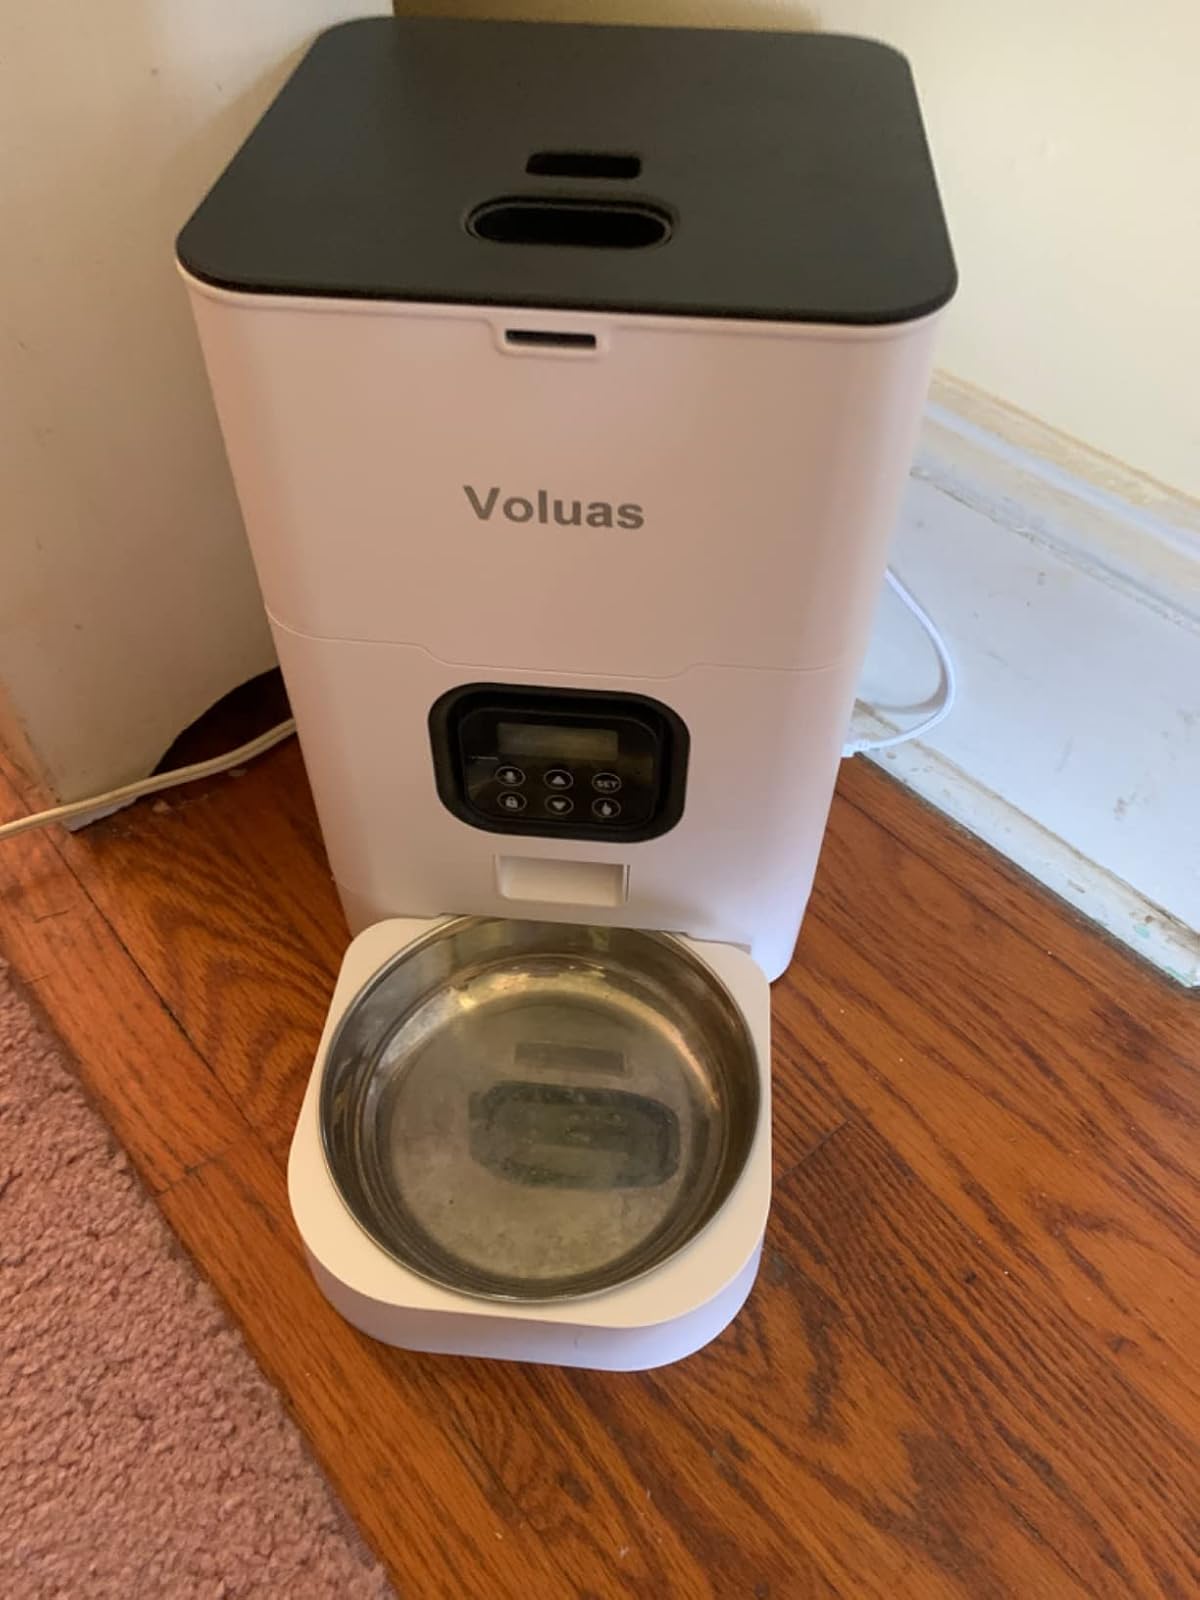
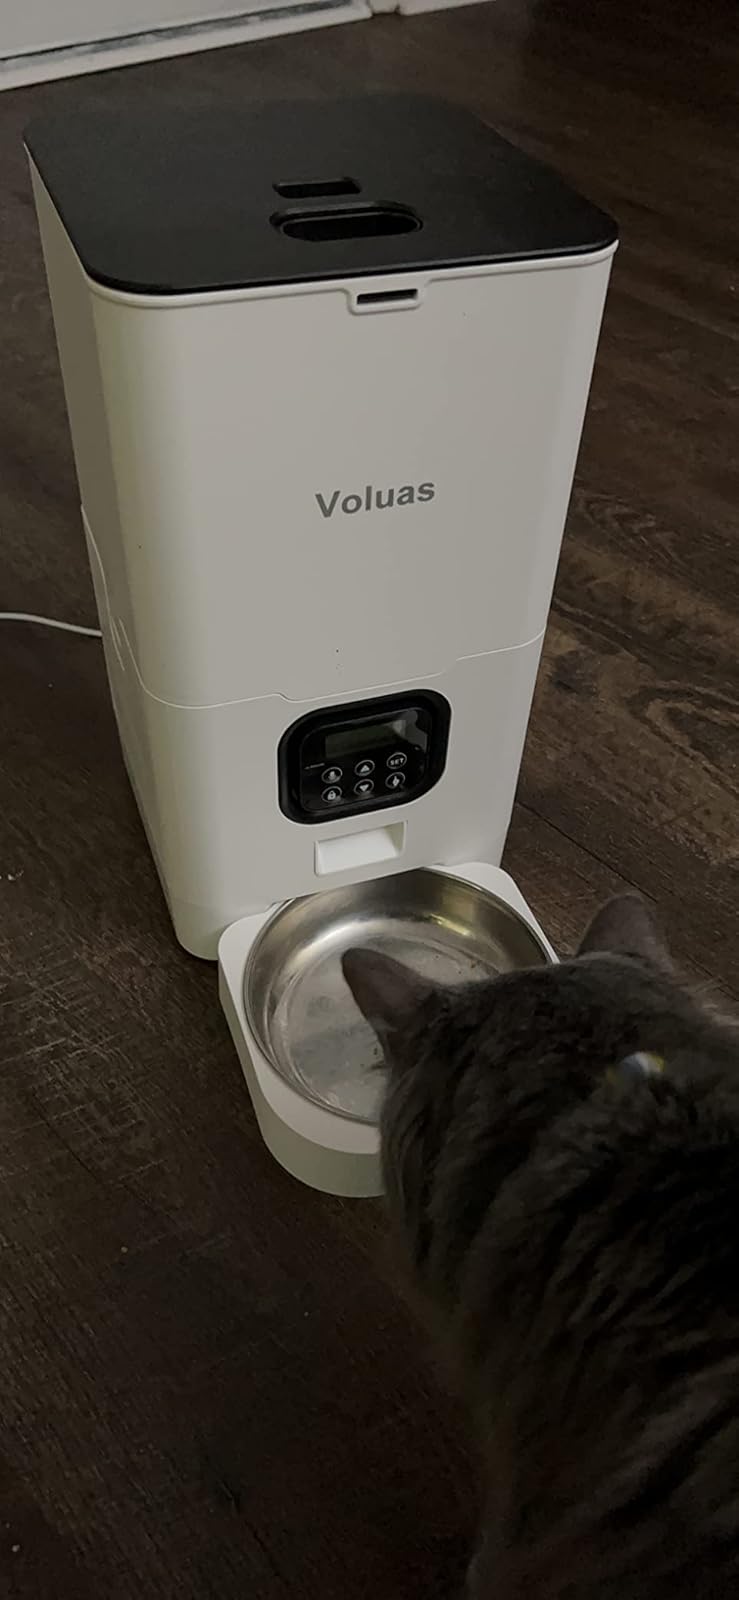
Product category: items_feeder
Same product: yes